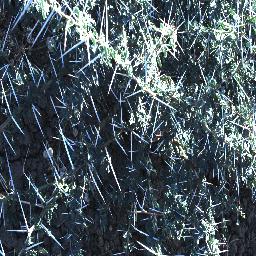
Label: prickly_acacia